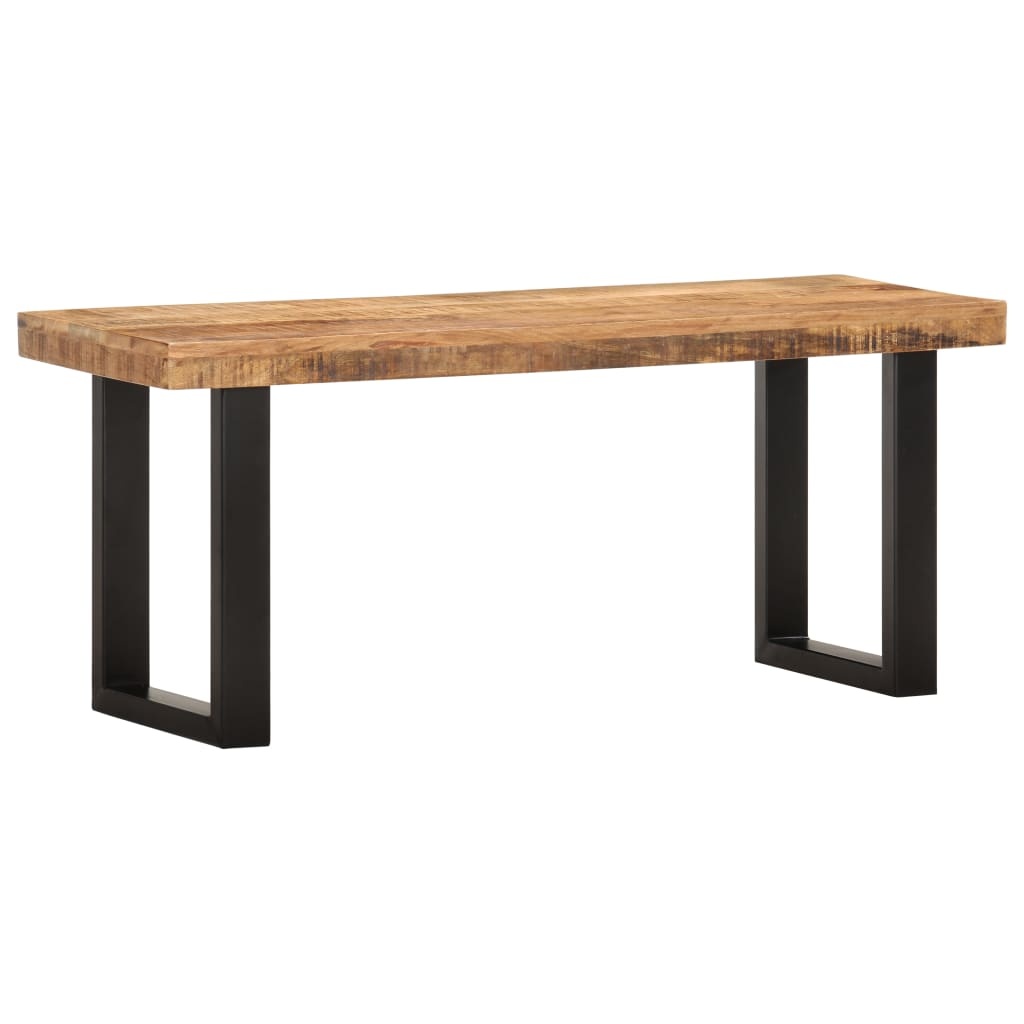
Sitzbank 110 cm Raues Mango-Massivholz und Stahl
Diese Massivholzbank zeichnet sich durch einen kühlen, industriellen Stil aus und wird eine großartige Ergänzung zu Ihrem Wohnzimmer oder Flur darstellen. Die Sitzfläche der Bank ist aus massivem, rauem Mangoholz, einer Art Hartholz und Tropenholz, hergestellt, was sie äußerst stabil und haltbar macht. Die Handwerkskunst und die schöne Holzmaserung machen jedes Möbelstück zu einem Unikat. Zusätzlich tragen die pulverbeschichteten Stahlbeine zum industriellen Stil bei und machen die Bank erheblich stabiler. Diese Flurbank ist außerdem leicht zusammenzubauen. Wichtiger Hinweis: Farbe und Maserung variieren von Stück zu Stück, so dass jedes Möbelstück einzigartig ist. Die Lieferung erfolgt nach dem Zufallsprinzip. Farbe: Braun und Schwarz Material: Raues Mango-Massivholz, Stahl Abmessungen: 110 x 35 x 46 cm (B x T x H) Zusammenbau erforderlich: Ja Legal Documents: Deklaration von Massivholz
Brand: vidaXL
Category: Furniture > Benches > Kitchen & Dining Benches > Dining Benches